Señorita Panamá 2001

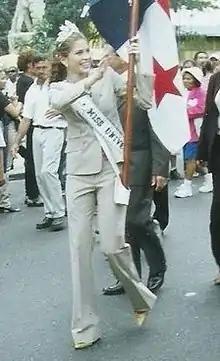
Justine Pasek Señorita Panamá 2001

Señorita Panamá 2001 was the 19th Señorita Panamá pageant and 36th celebration of the "Miss Panamá" contest, held at the Grand Ballroom of the Riande Continental Hotel, in Panama City, Panama, on August 30, 2001. The winner of the pageant was Justine Pasek later Miss Universe 2002.